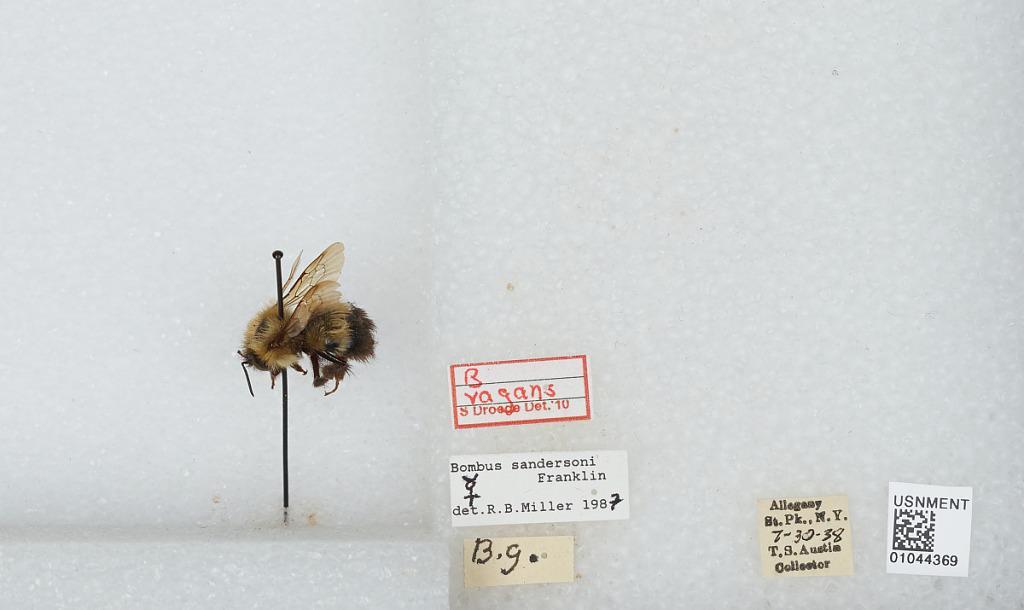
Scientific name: Bombus (Pyrobombus) vagans vagans Smith
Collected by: T. Austin
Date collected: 1938-7-30
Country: United States
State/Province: New York
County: Cattaraugus
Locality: Allegany State Park
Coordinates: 42.0997, -78.7492